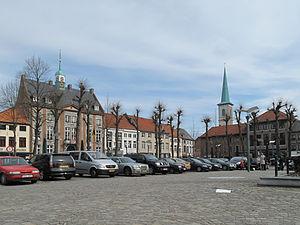
Maaseik est une ville néerlandophone de Belgique située en Région flamande dans la province de Limbourg.